Lobb House

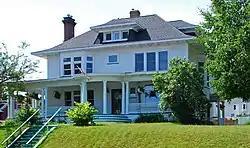

The Lobb House is a private single-family house located at 203 West Onota Street in Munising, Michigan. It is also known as the Lobb-Madigan House. It was listed on the National Register of Historic Places in 1976.